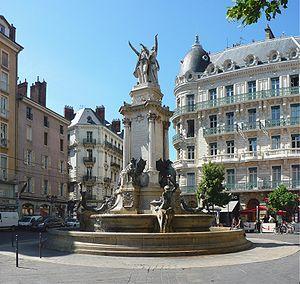
Fontaine des trois ordres ou monument du centenaire (1897), place Notre-Dame à Grenoble.
L’histoire de Grenoble couvre plus de 2 000 ans. À l'époque gallo-romaine, le bourg gaulois porte le nom de Cularo puis de Gratianopolis et voit son importance accrue lorsque les Comtes d’Albon la choisissent au début du XIᵉ siècle comme capitale de leur principauté, le Dauphiné. Avec ce nouveau statut, puis trois siècles plus tard l'annexion du Dauphiné au royaume de France, l'économie de Grenoble s'est développée pour devenir une ville parlementaire et militaire, gardienne de la frontière avec les États de Savoie.
La fontaine des trois ordres, également appelée fontaine du centenaire, est un monument commémoratif des évènements pré-révolutionnaires de l’été 1788 à Grenoble que sont la journée des Tuiles et la Réunion des états généraux du Dauphiné. Sculptée par Henri Ding et inaugurée en 1897 en présence du président Félix Faure, elle est située sur la place Notre-Dame à Grenoble.
Notre-Dame ou Notre-Dame/Sainte-Claire est un quartier de Grenoble. Situé dans le centre de ce que fut l'enceinte médiévale, ce quartier, un des plus anciens de la ville avec le quartier Saint-Laurent est très représentatif de l'histoire de la ville, surtout depuis le XVIIᵉ siècle où de nombreuses institutions religieuses se sont implantées dans le cadre de la Contre-Réforme.